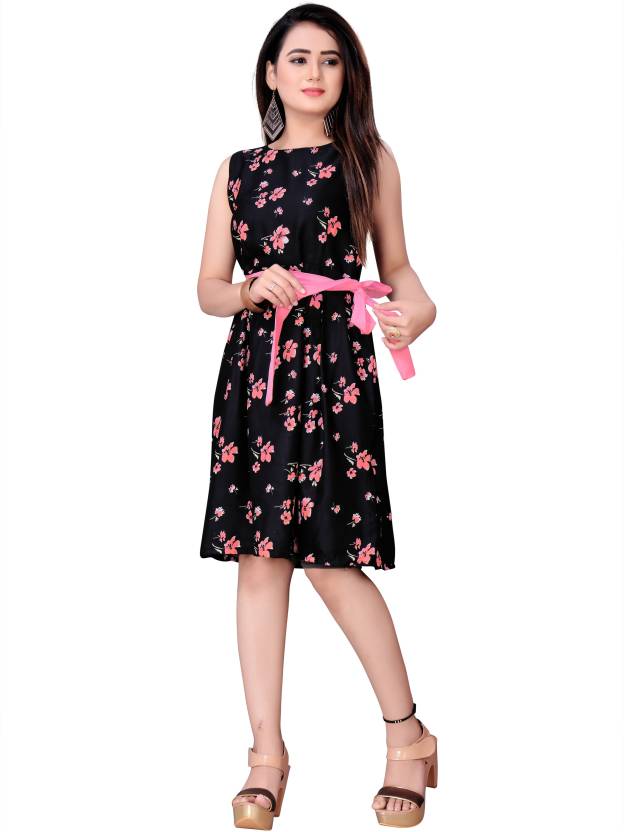
Product: Women A-line Multicolor Dress
Price: ₹298
Colors: Multicolor
Pattern: Floral Print, Printed
Description: This is striped and Floral printed western dress which is made of fine quality crepe fabric and also it is stitched as western look. belt which is create tredy look on your outfit. stripe and Floral printed western dress has knee length a-line and flared dress is available it can wear causual, party, function etc it is unique in pattern and 3/4th sleeve and sleeveless is available fabric is soft so it is comfortable to all day. we have also manufacture wester wear dress , party wear dress , one piece dress , bodycon dress , long gown , printed kurti , straight kurti, a-line dress , floral printed dress,low price dress , light weight dress , rayon kurti , straight dress , flared dress , skater dress , striped dress , weatern dress for women ,simple indo western dress , designer , stylist , long , party , wedding , short , kee length , black , blue , casual , bollywood , indian , new , fancy , winter , frock , formal , mini , midi , plus size , beautifull , new , girls dress with unique design
Other details: This is Floral printed western knee length western dress which is made of fine quality crepe fabric and also it is stitched as western look. belt which is create tredy look on your outfit. Floral printed western dress has knee length a-line and flared anarkali dress is available it can wear causual, party, function etc it is unique in pattern and sleeveless is available fabric is soft so it is comfortable to all day. we have also manufacture wester wear dress , party wear dress , one piece dress , bodycon dress , long gown , printed kurti , straight kurti, a-line dress , floral printed dress,low price dress , light weight dress , rayon kurti , straight dress , flared dress , skater dress , striped dress , weatern dress for women ,simple indo western dress , designer , stylist , long , party , wedding , short , kee length , black , blue , casual , bollywood , indian , new , fancy , winter , frock , formal , mini , midi , plus size , beautifull , new , girls dress with unique design